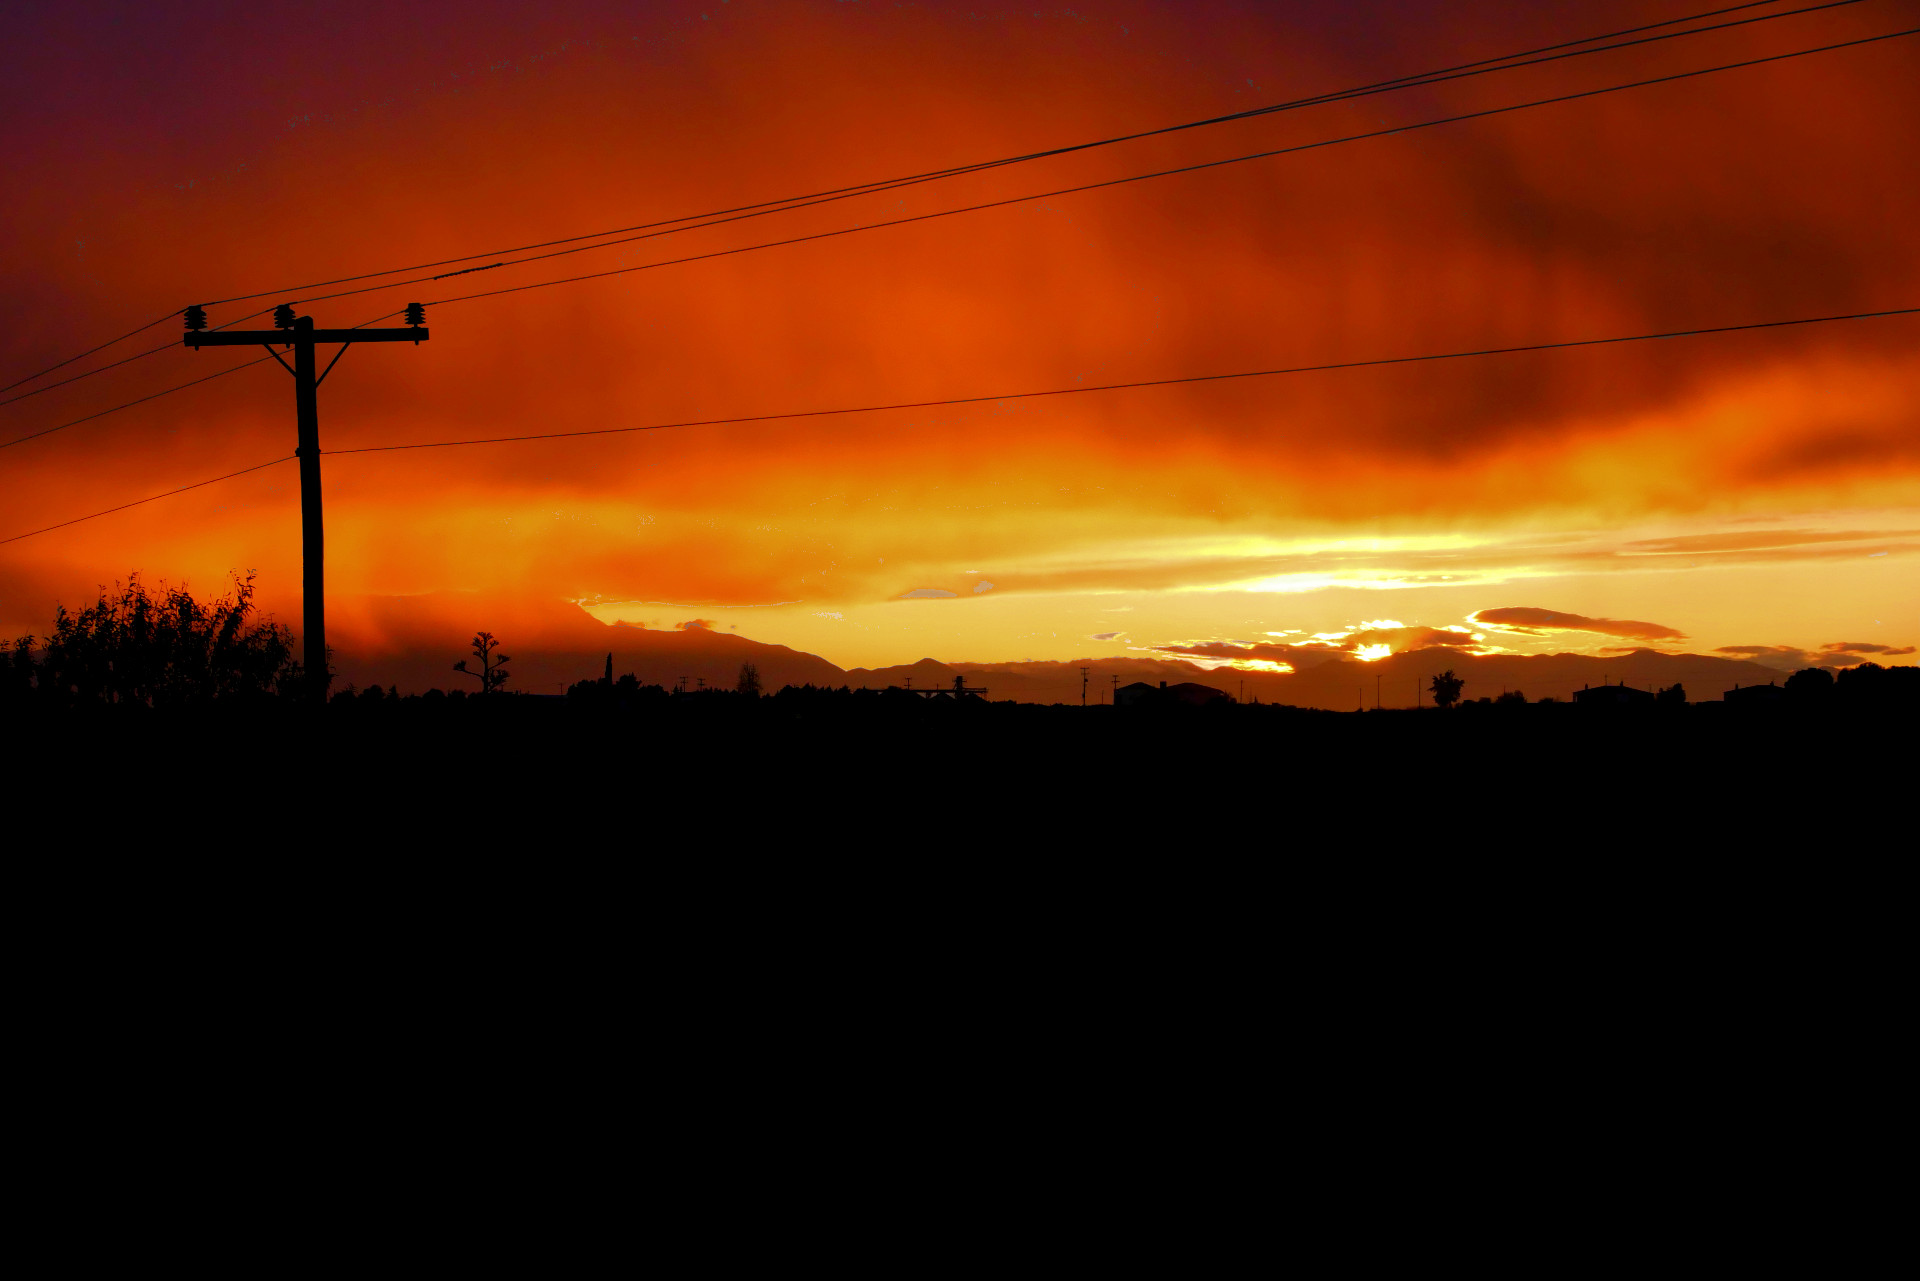
sky, afterglow, sunset, red sky at morning, sunrise, evening, horizon, dusk, orange, cloud, sun, morning, atmosphere, dawn, overhead power line, sunlight, calm, rural area, heat, photography, landscape, electricity, celestial event